Propaganda in the Republic of China

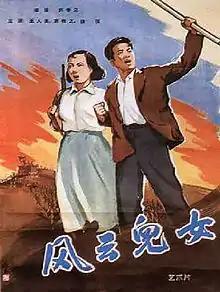
"Children of Troubled Times" poster.

Chiang Kai-shek attacked the CCP in 1943 with the propaganda piece "China's Destiny", which questioned the legitimacy of the CCP. The CCP opposed Chiang's leadership and accused his regime of fascism.